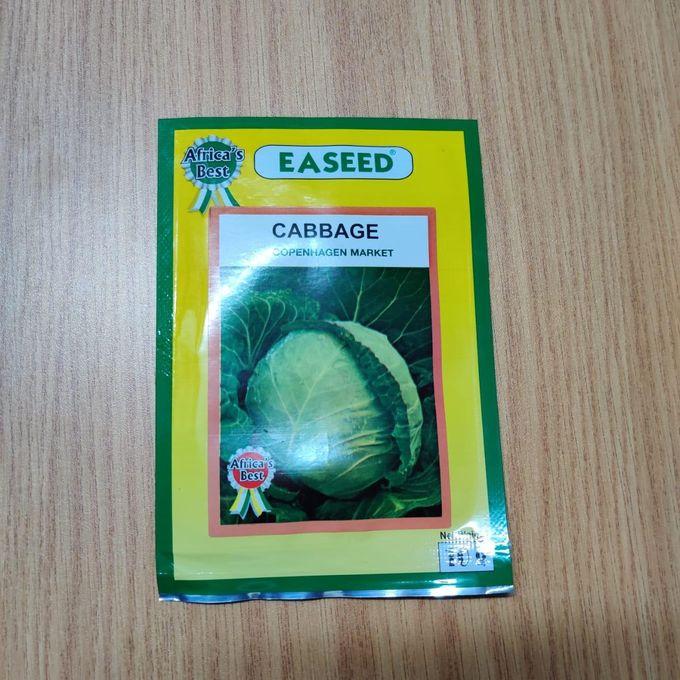
Kifungashio cha mbegu kilichobeba rangi ya njano na rangi ya kijani kikiwa na picha zao lililostawi vizuri kinachoashiria ubora wa mbegu hii, juu ya kifungashio kuna maandishi yanayosomeka "ia seed", ikiwa ni alama ya kuaminika katika kilimo cha mbegu bora.